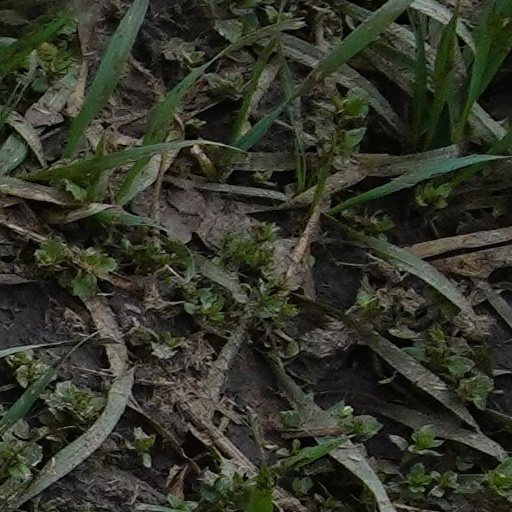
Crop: wheat